Akshar Purushottam Darshan

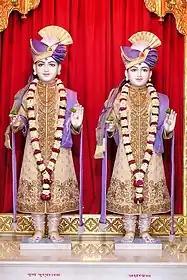
Swaminarayan and Gunatitanand Swami at a Baps Temple

Akshar-Purushottam Darshan ("Akṣara-Puruṣottama Darśana") or Aksarabrahma-Parabrahma-Darsanam, "Akshar-Purushottam philosophy," is a designation used by BAPS as an alternative name for the Swaminarayan Darshana, Swaminarayan's view or teachings, to distinguish it from other Vedanta-traditions. It is based on Swaminarayan's distinction between Parabrahman (Purushottam, Narayana) and Aksharbrahman as two distinct eternal realities, which in this view sets Swaminarayan's teachings apart from other Vedanta-traditions. It is an essential element for the BAPS and its "Akṣara-Puruṣottama Upāsanā" ("worship"), in which Purushottam c.q. Parabrahman is present in a lineage of Aksharbrahman guru's, who are the abode ("akshar") of God.